Milford Lane

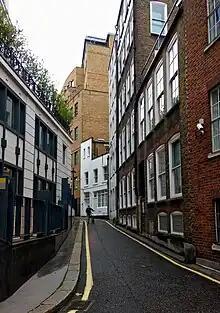
Milford Lane looking north

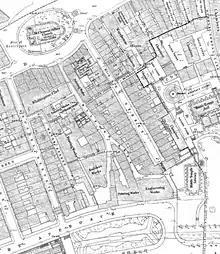
The Milford Lane area on an 1870s Ordnance Survey map after the construction of the Victoria Embankment

Milford Lane is a narrow street in the City of Westminster that runs from Strand in the north to a brief walkway section leading to Temple Place in the south. It is joined by Little Essex Street and Essex Street on its eastern side. Maltravers Street once joined the lane to Arundel Street, but ceased to exist when building work at 190 Strand was completed.